Answer in natural language. Considering the relative positions, is black tv (marked B) above or below brown rectangular extendable dining table (marked A)? Choose between the following options: below or above
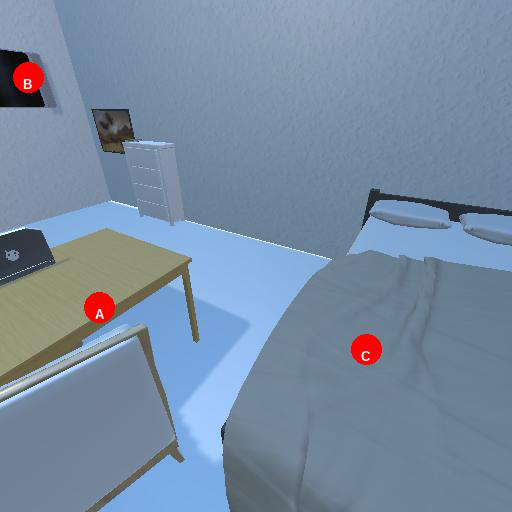
<answer>above</answer>